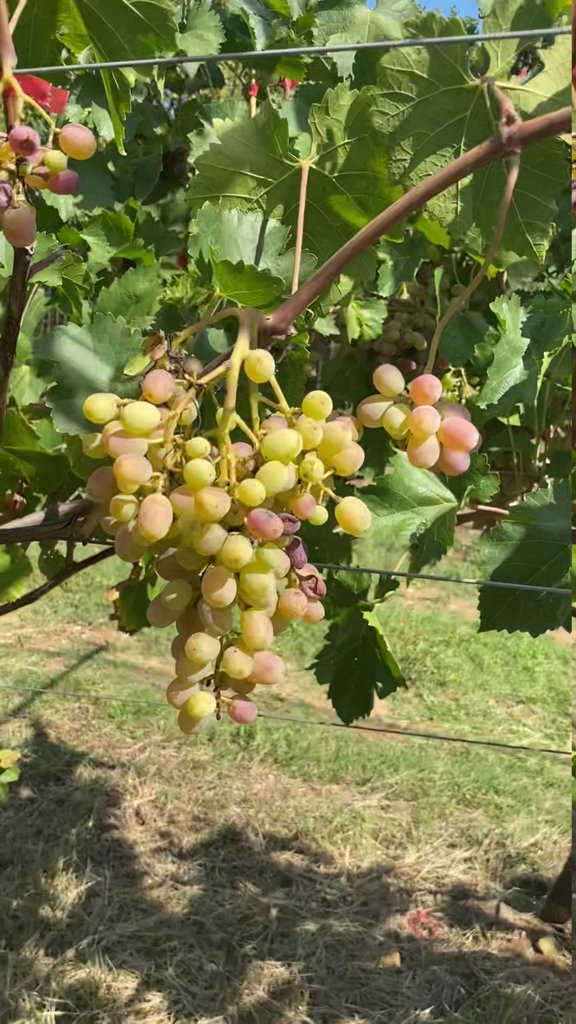
Berries visible: 78
Grape clusters: 3